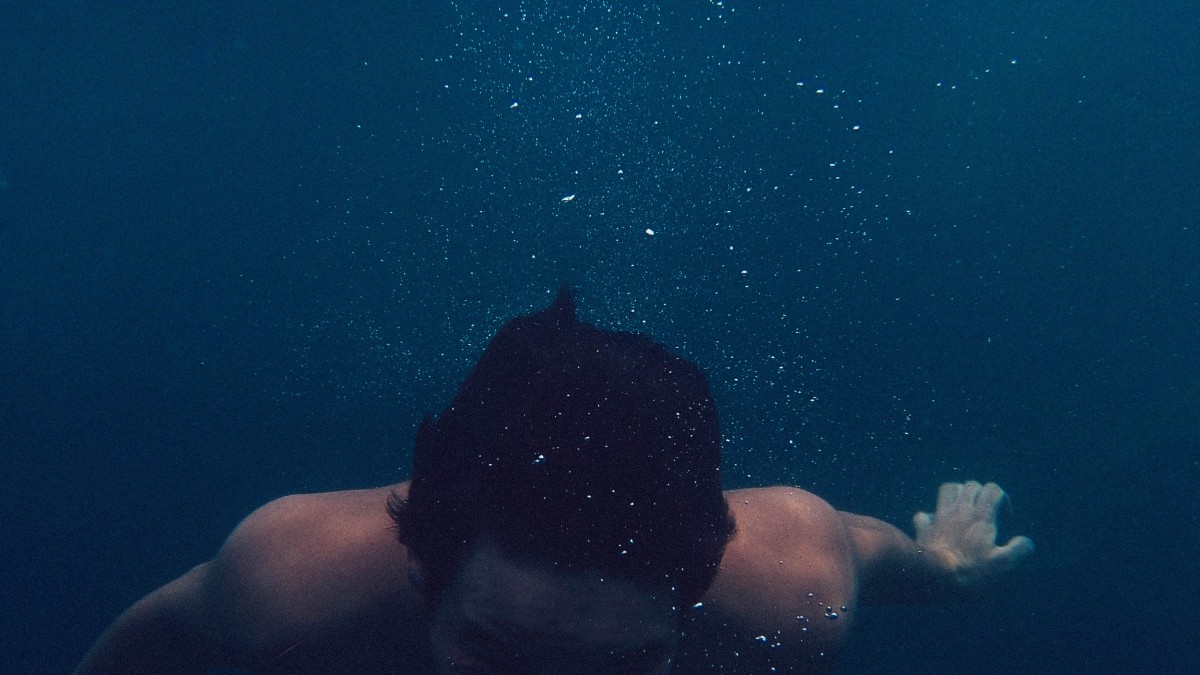
Tags: sea, ocean, swim, drowning, blue, freediving, sports, water sport